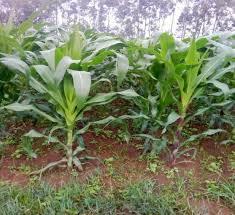
Majani ya mahindi yamepangana kwa utaratibu. Kila mmea una majani mengi yenye rangi ya kijani kibichi. Udongo unaonekana kuwa na unyevunyevu. Nyasi ndogo zimeota katika mimea zikijitahidi kukua.